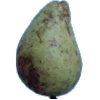
Label: Pear Stone 1